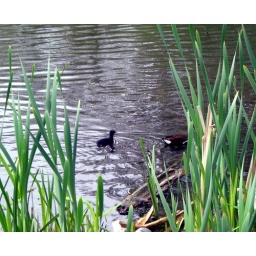
babby bird in water